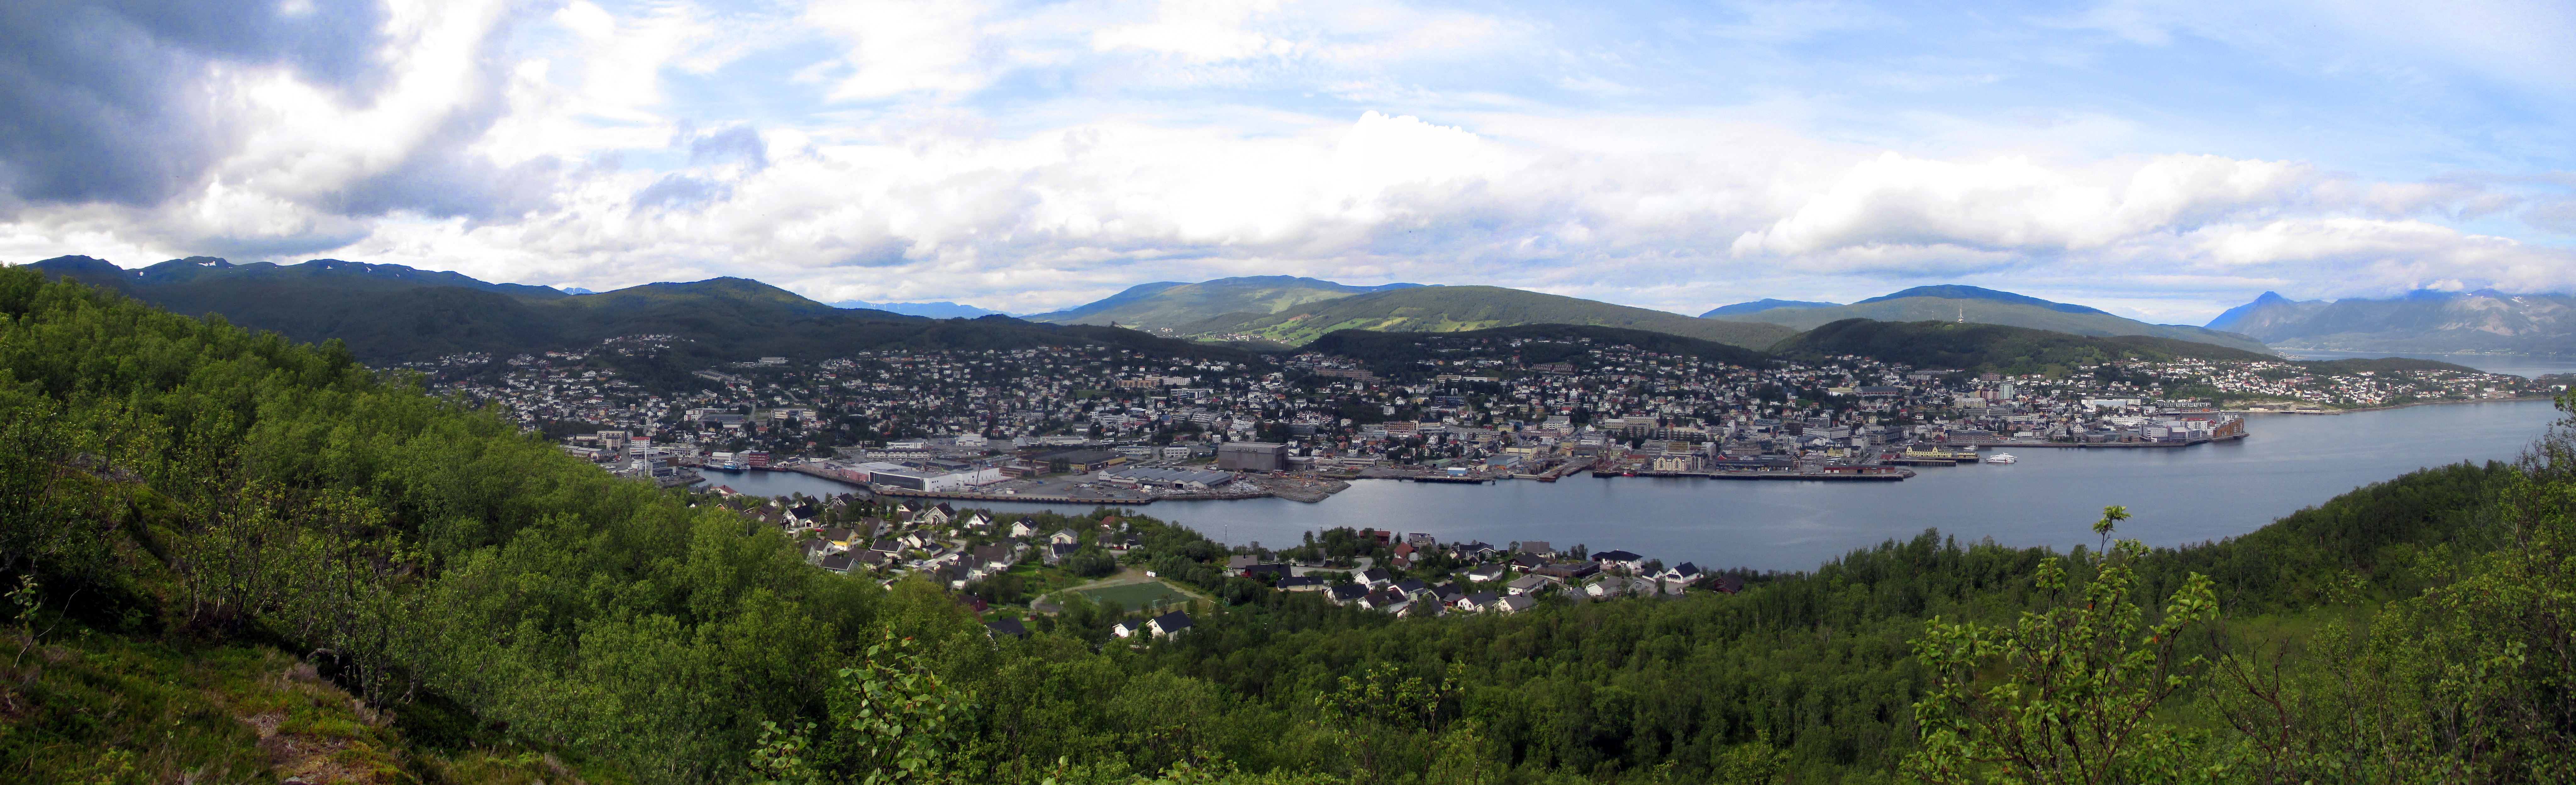
landscape, nature, mountain, lake, valley, mountain range, panorama, fjord, reservoir, highland, ridge, alps, plateau, fell, loch, tarn, mountain pass, harstad norway, mountainous landforms, glacial landform